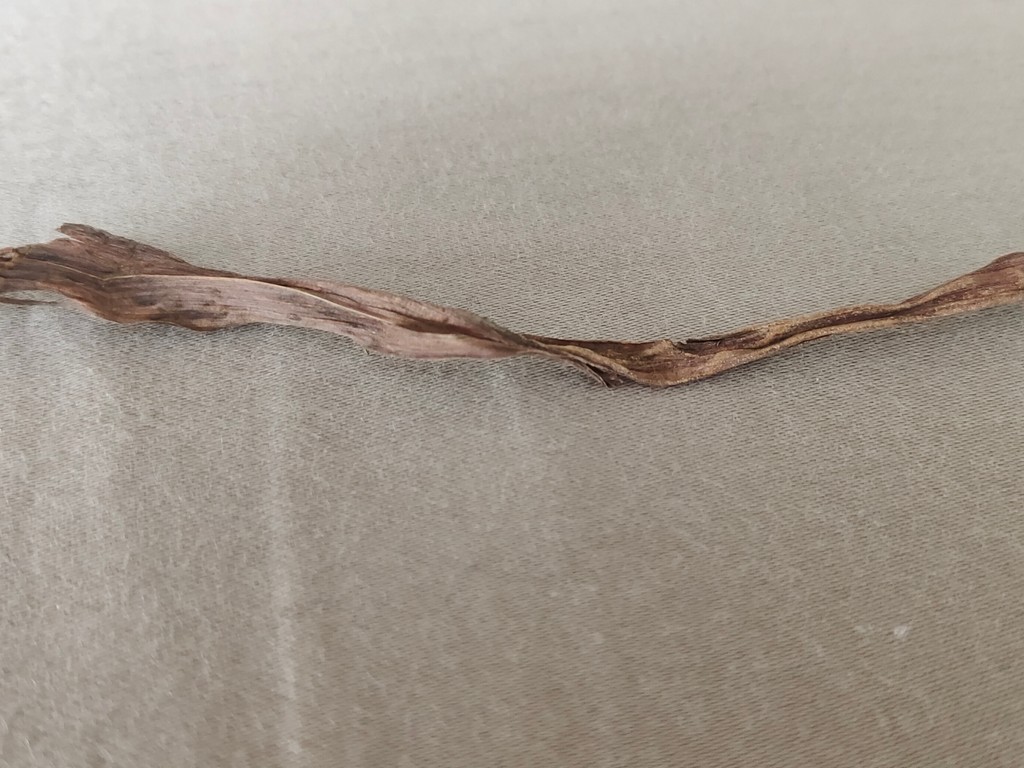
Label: Dried